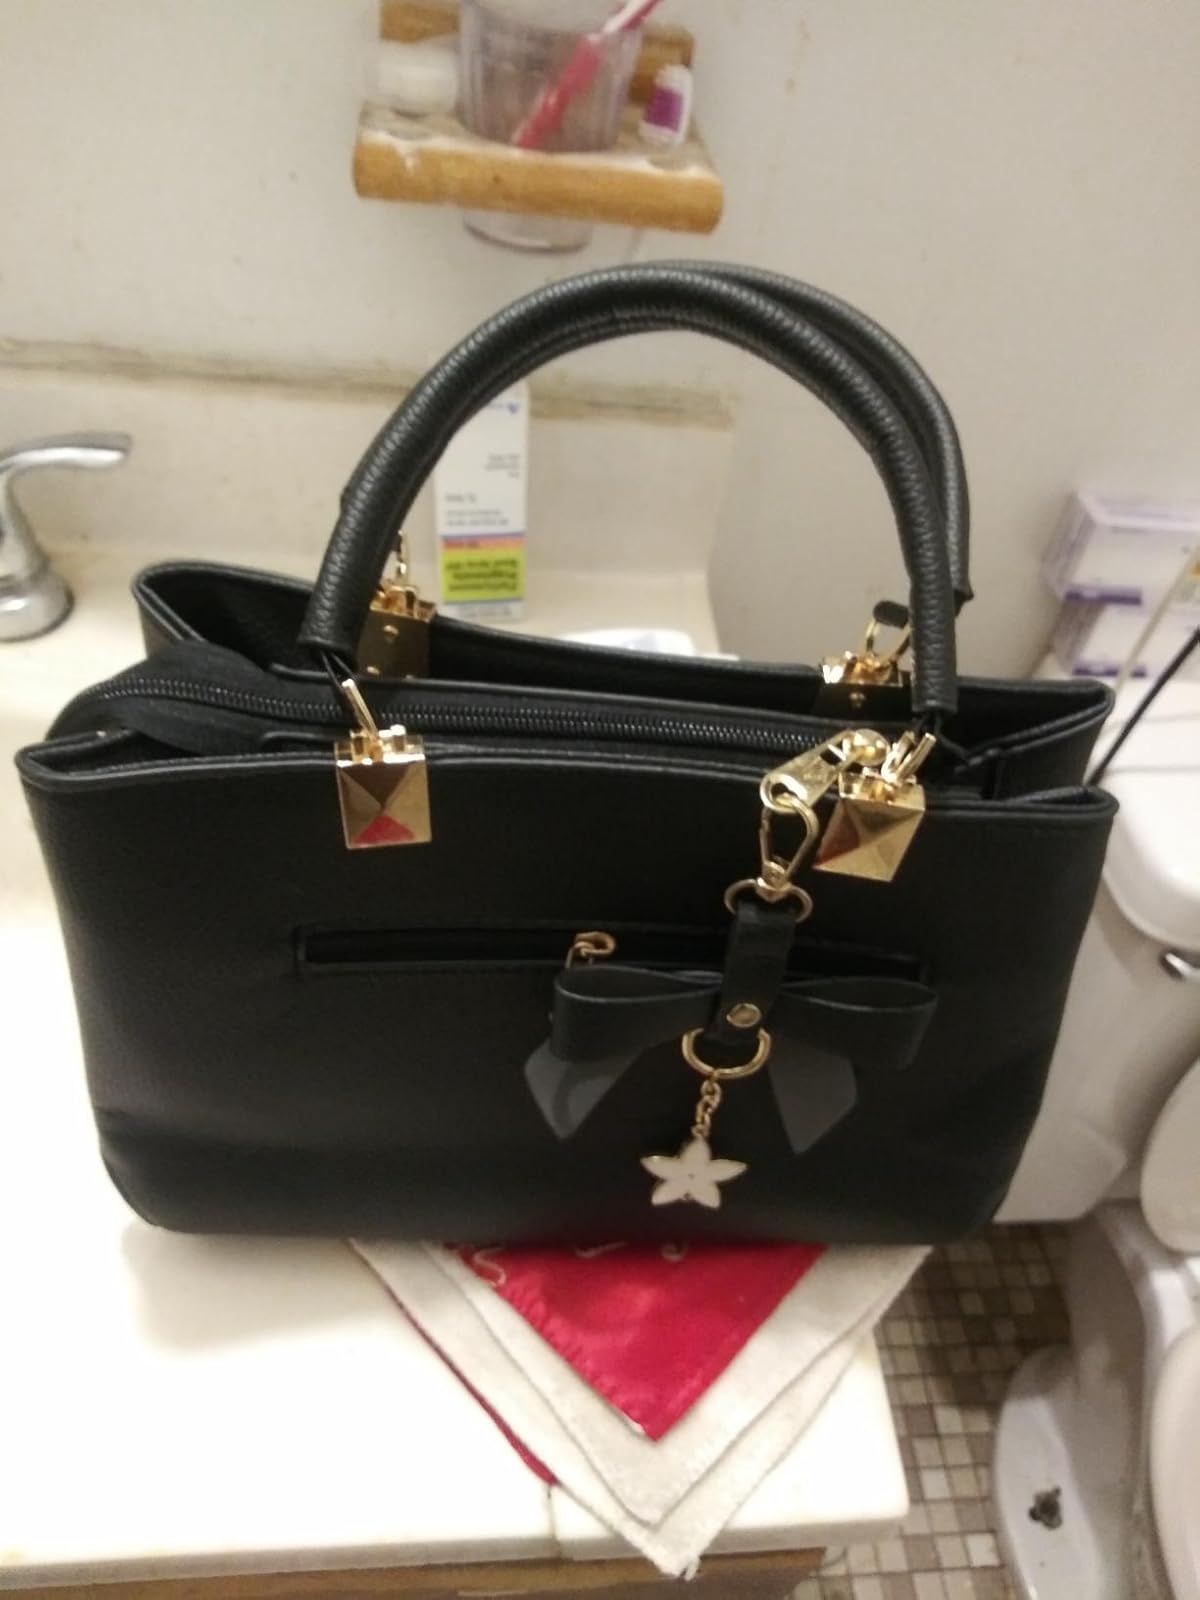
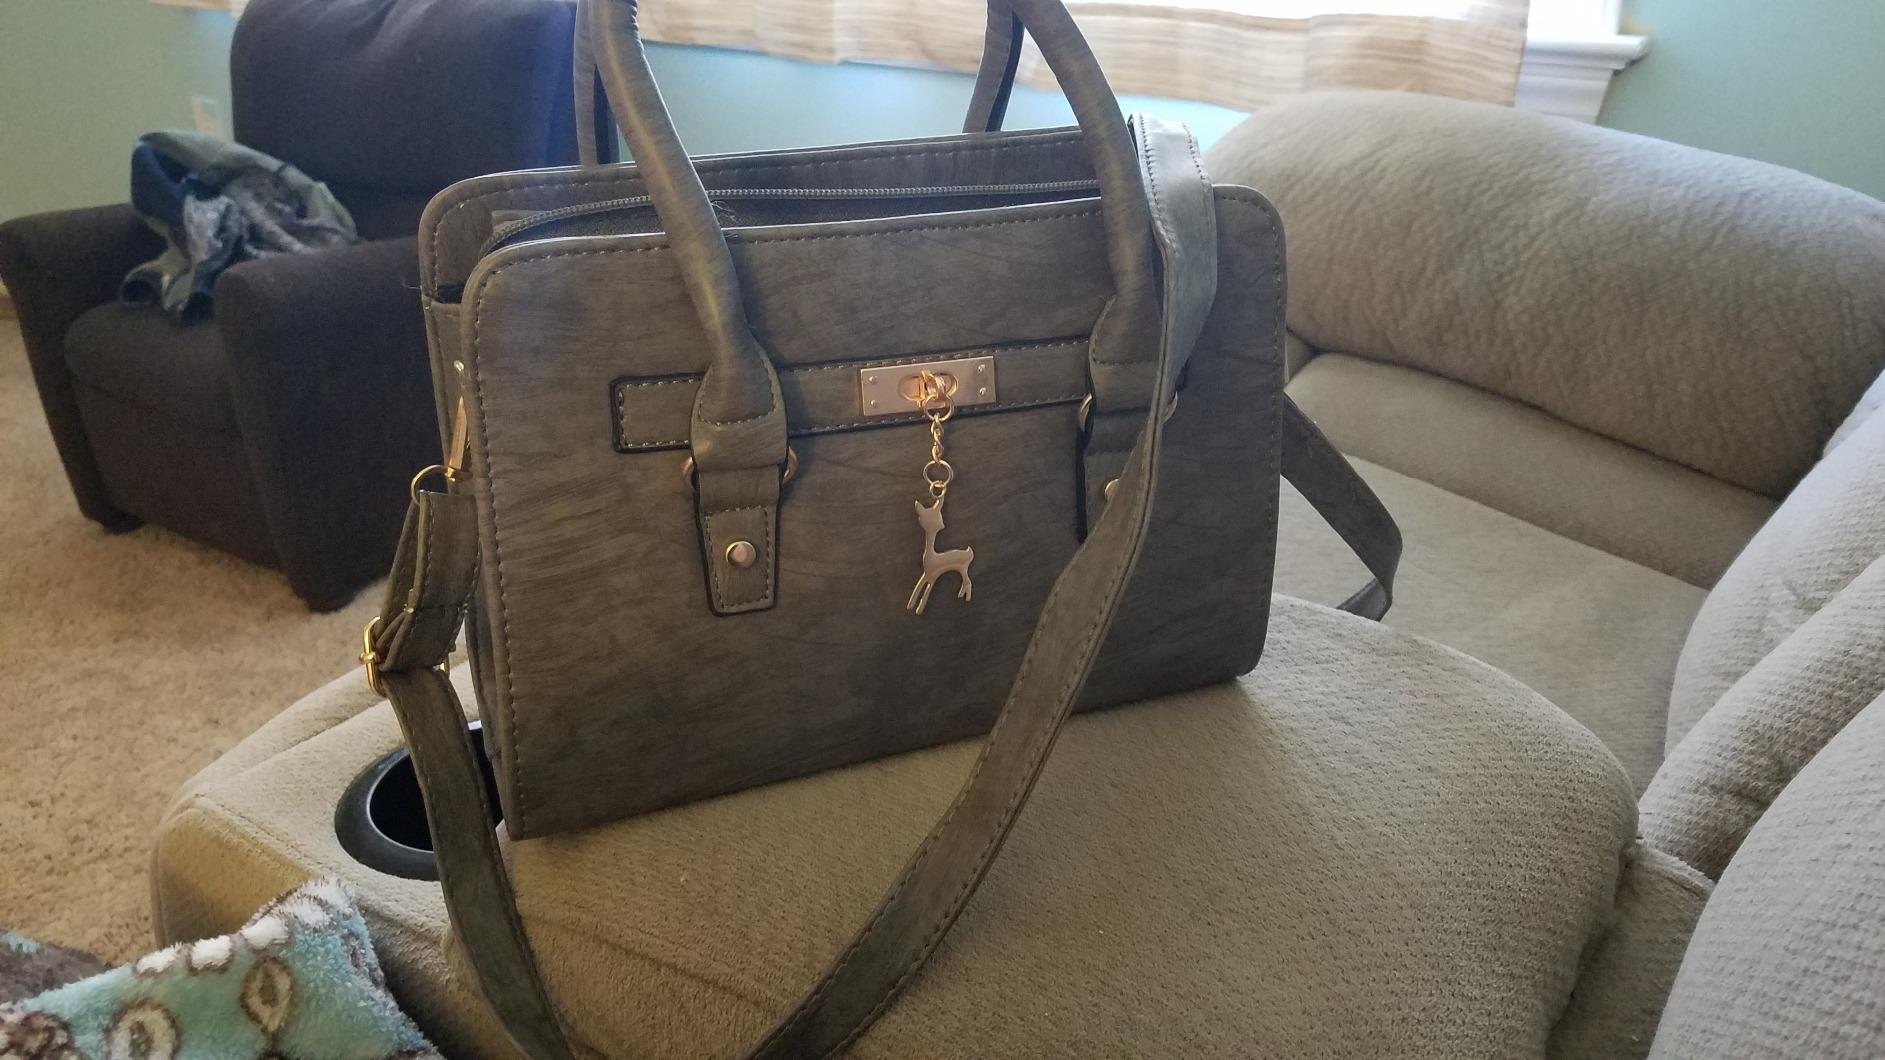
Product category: accessories_handbag
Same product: no